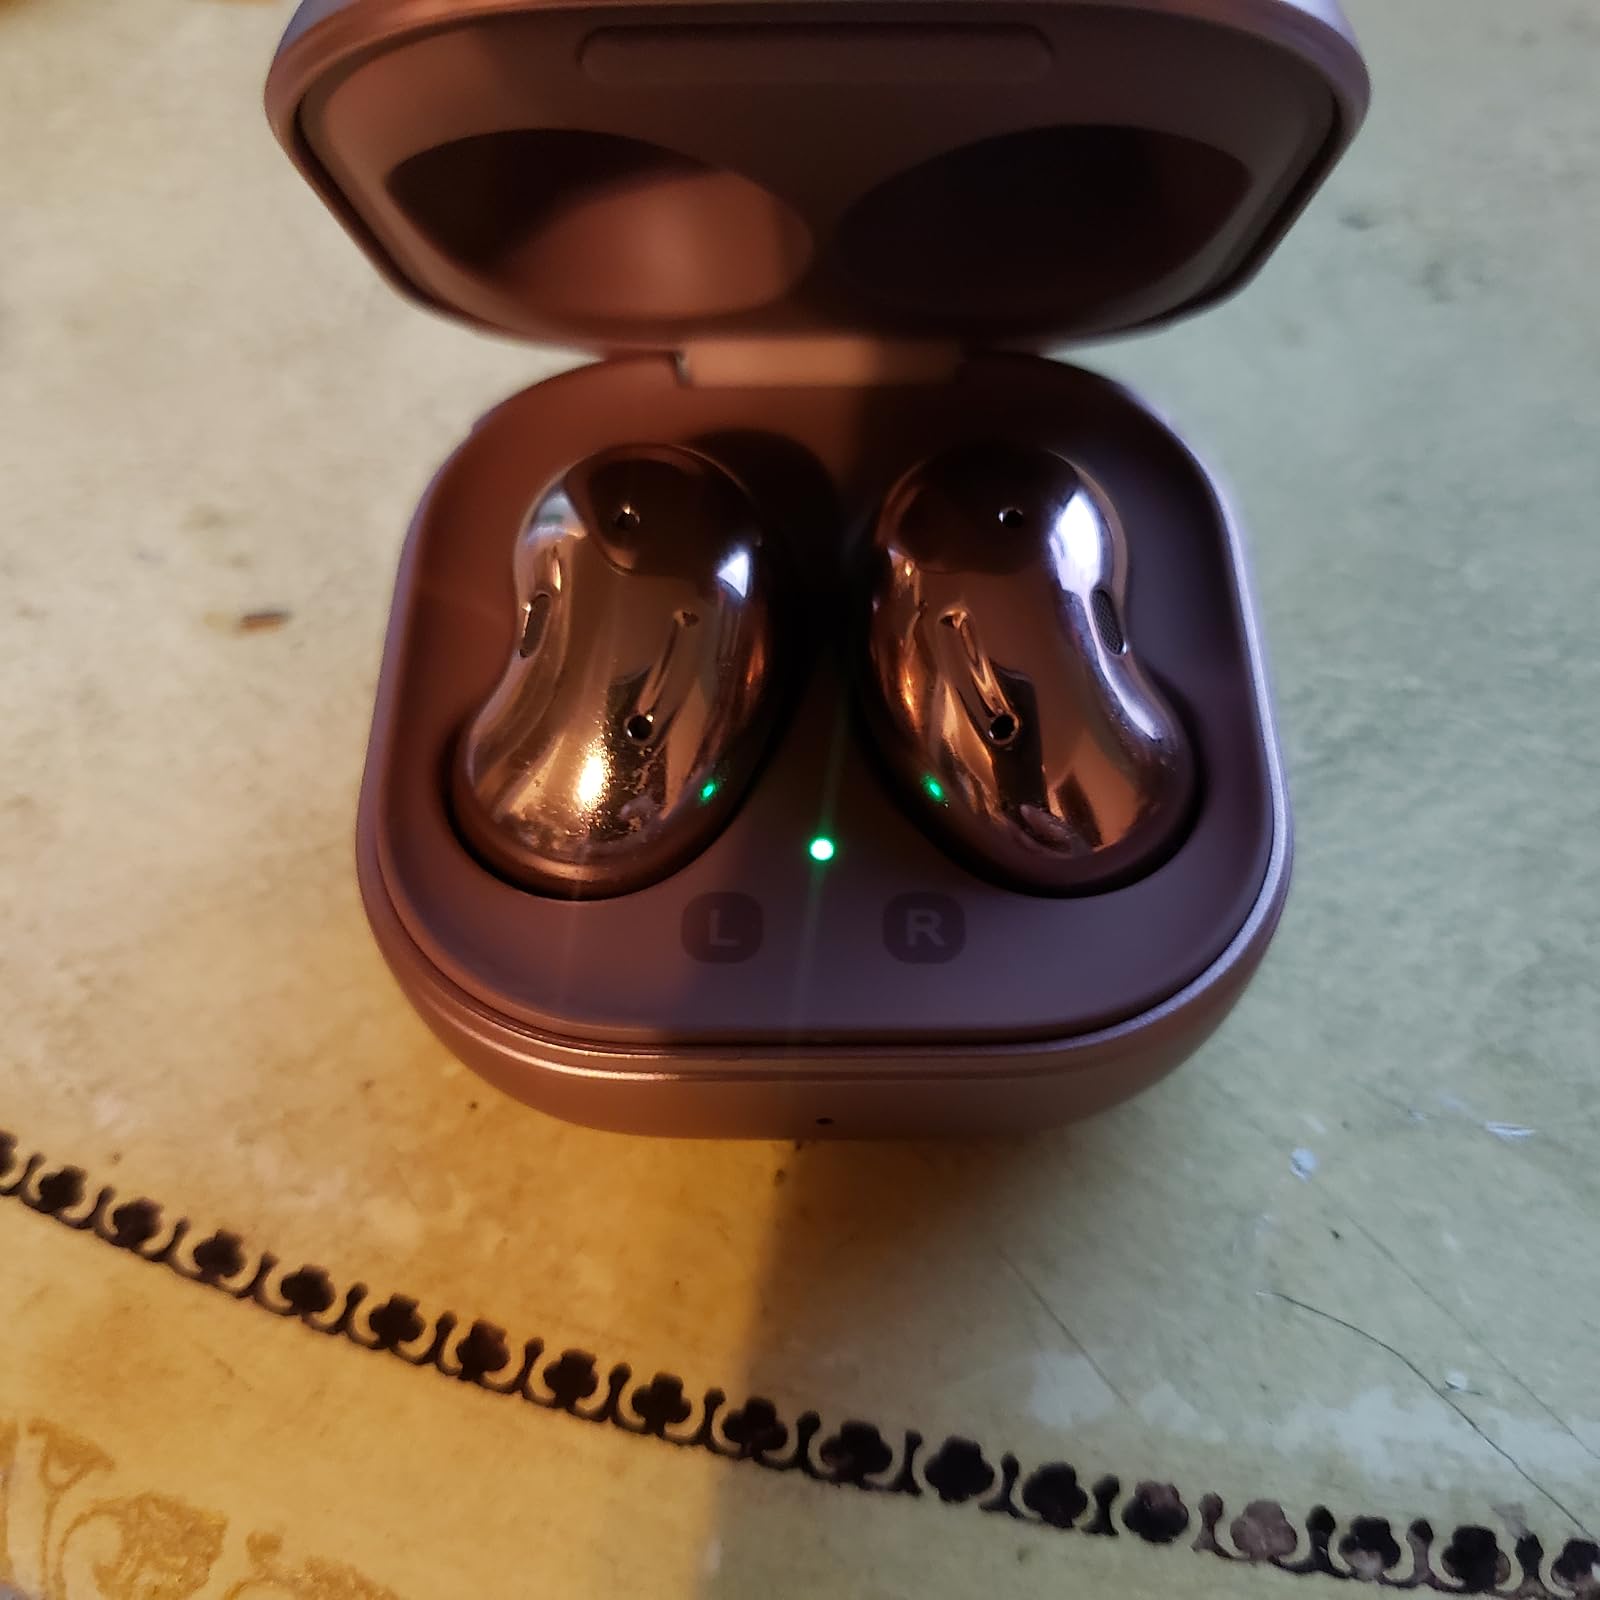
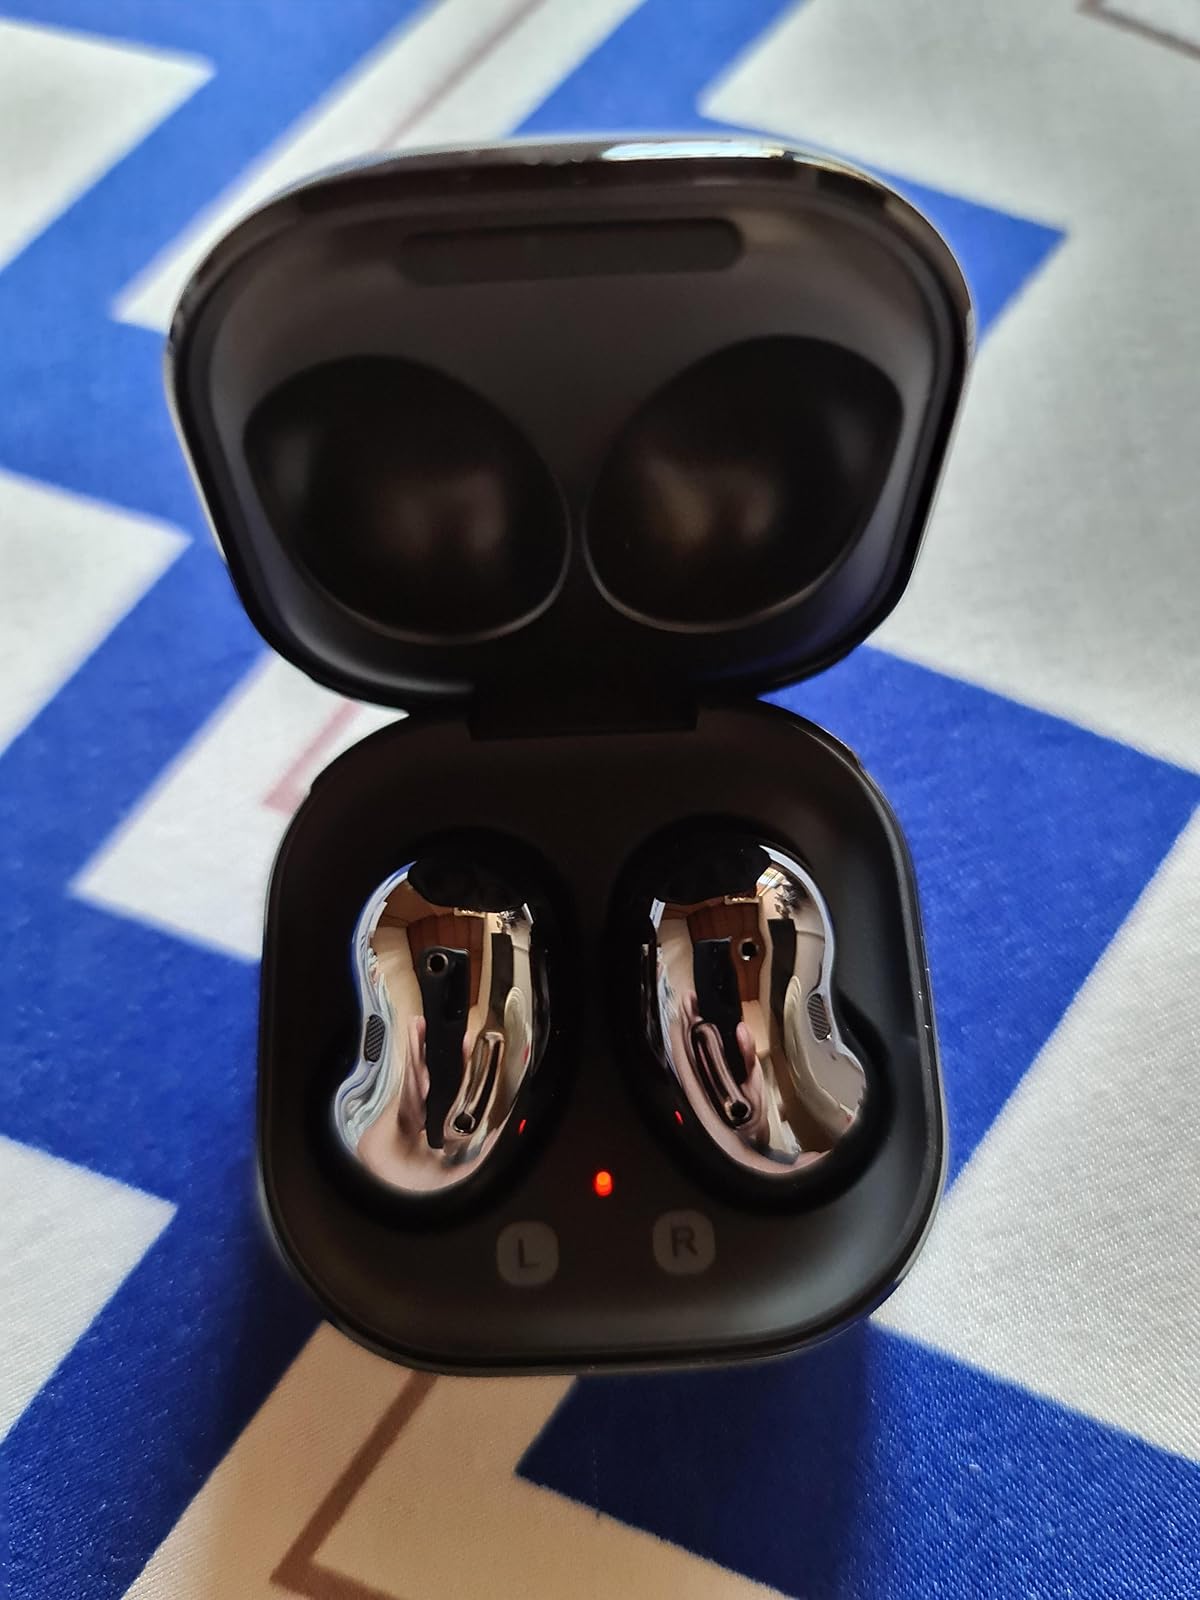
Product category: earbuds
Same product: no